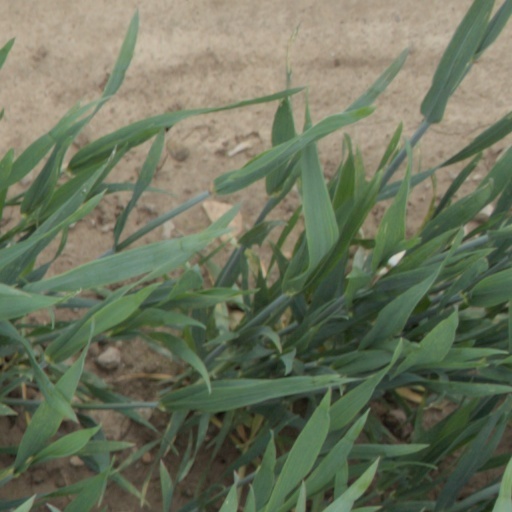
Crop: wheat